Magdeburg Cathedral

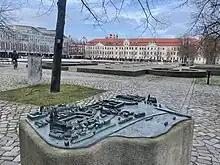
Dark Stone blocks at Cathedral square = Domplatz shows the foundations of the "North Church", burned down in 1207

The place in the north of the cathedral (sometimes called "new marketplace", "Neuer Markt", now: Cathedral square = in German language: "Domplatz") was occupied by an imperial palace ("Kaiserpfalz"), which was destroyed in the fire of Good Friday 1207. In the southeast corner of the Domplatz stood a second large church, the "North Church", which burned down 1207 and was not rebuilt after the fire. The stones of the ruin served for building the cathedral. The presumptive remains of the palace were excavated in the 1960s.